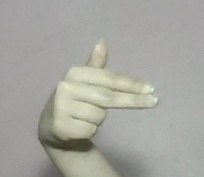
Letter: ghain